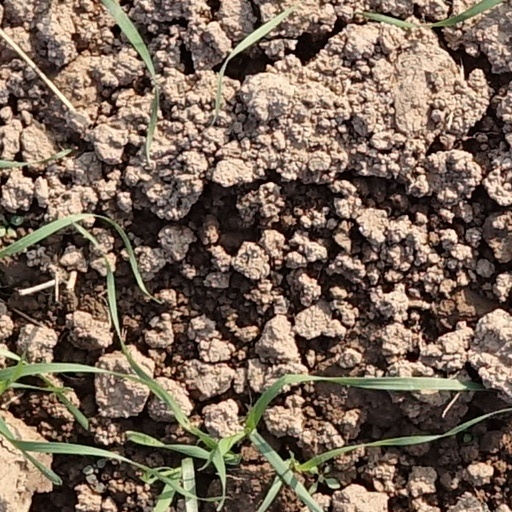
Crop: wheat